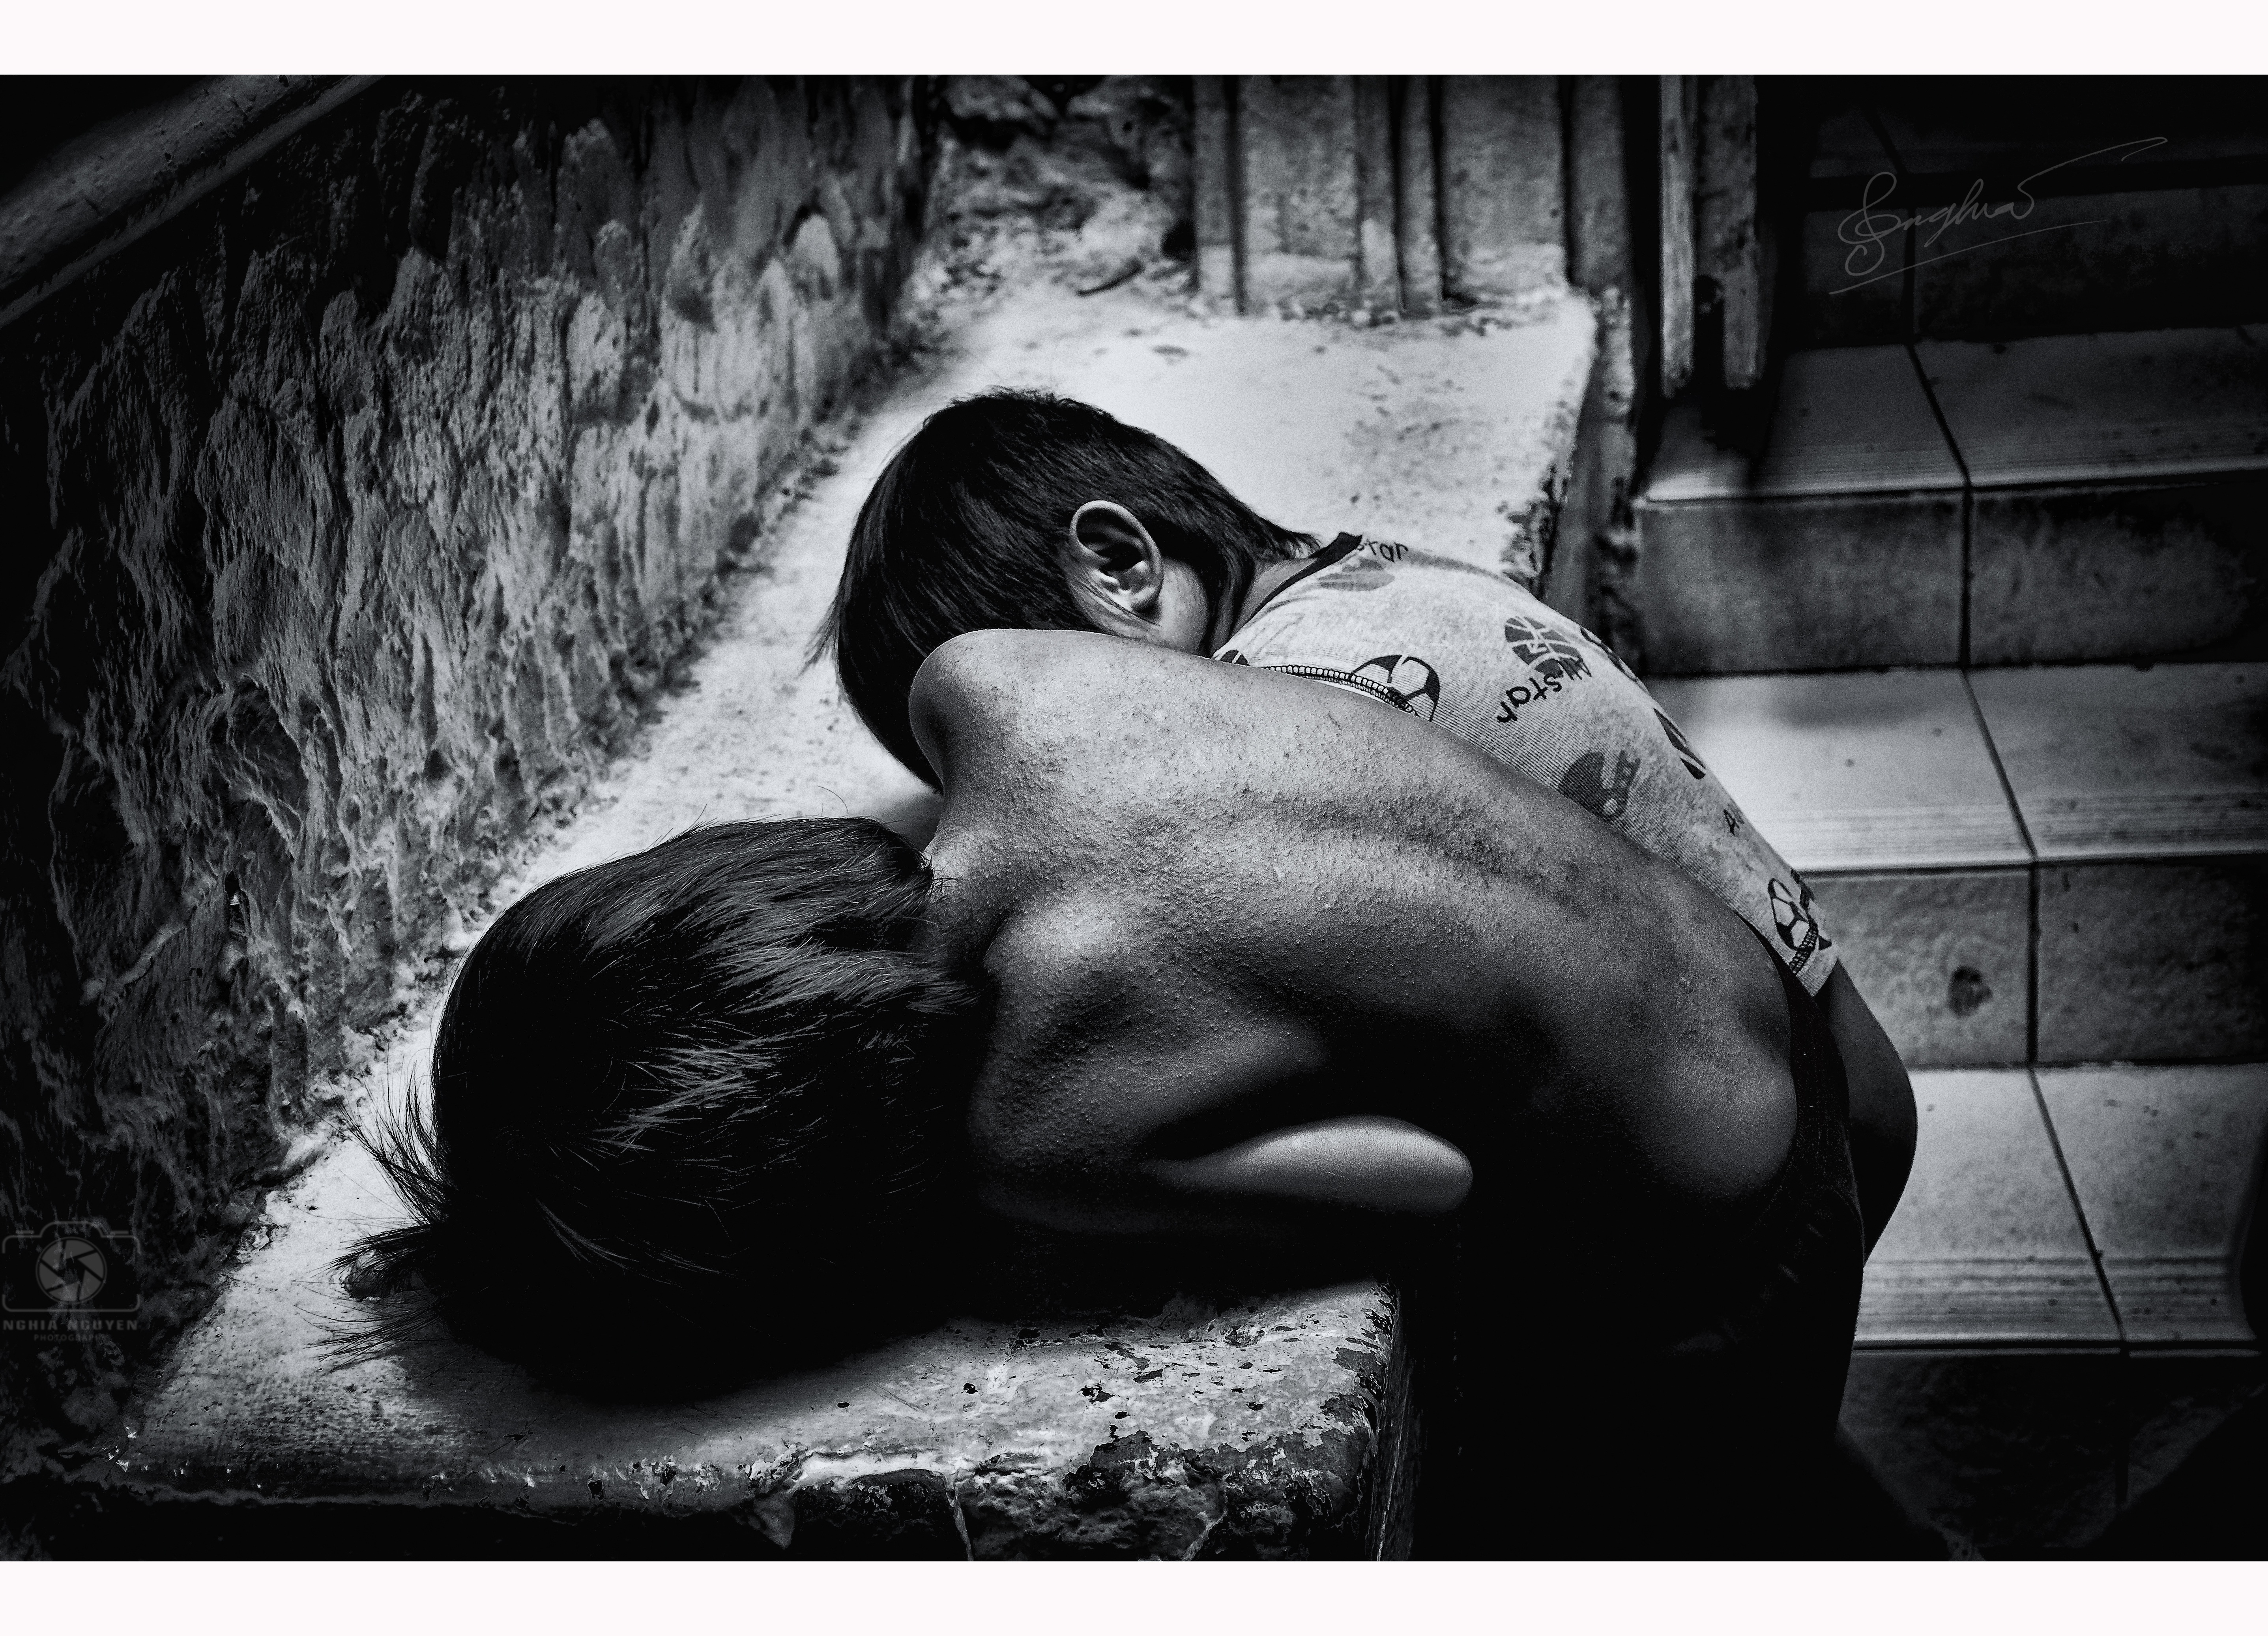
person, black and white, people, photography, boy, kid, alone, asian, young, child, black, monochrome, healthy, life, family, homeless, fun, drawing, little, photograph, image, emotion, children playing, interaction, poor children, monochrome photography, film noir